Cupertino, California

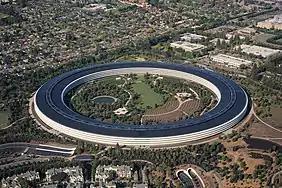
The headquarters of Apple Inc. on Apple Park Way in Cupertino

Cupertino is one of many cities that claim to be the "heart" of Silicon Valley, as many semiconductor and computer companies were founded there and in the surrounding areas. The new worldwide headquarters for Apple Inc. is located there in a modern circular complex. It is a campus between Interstate 280, N Wolfe Rd, E Homestead Rd and along Tantau Ave one mile east of the old campus. The nine properties south of Pruneridge Avenue were bought in 2006, the property ( north of it in 2010 (from Hewlett-Packard).